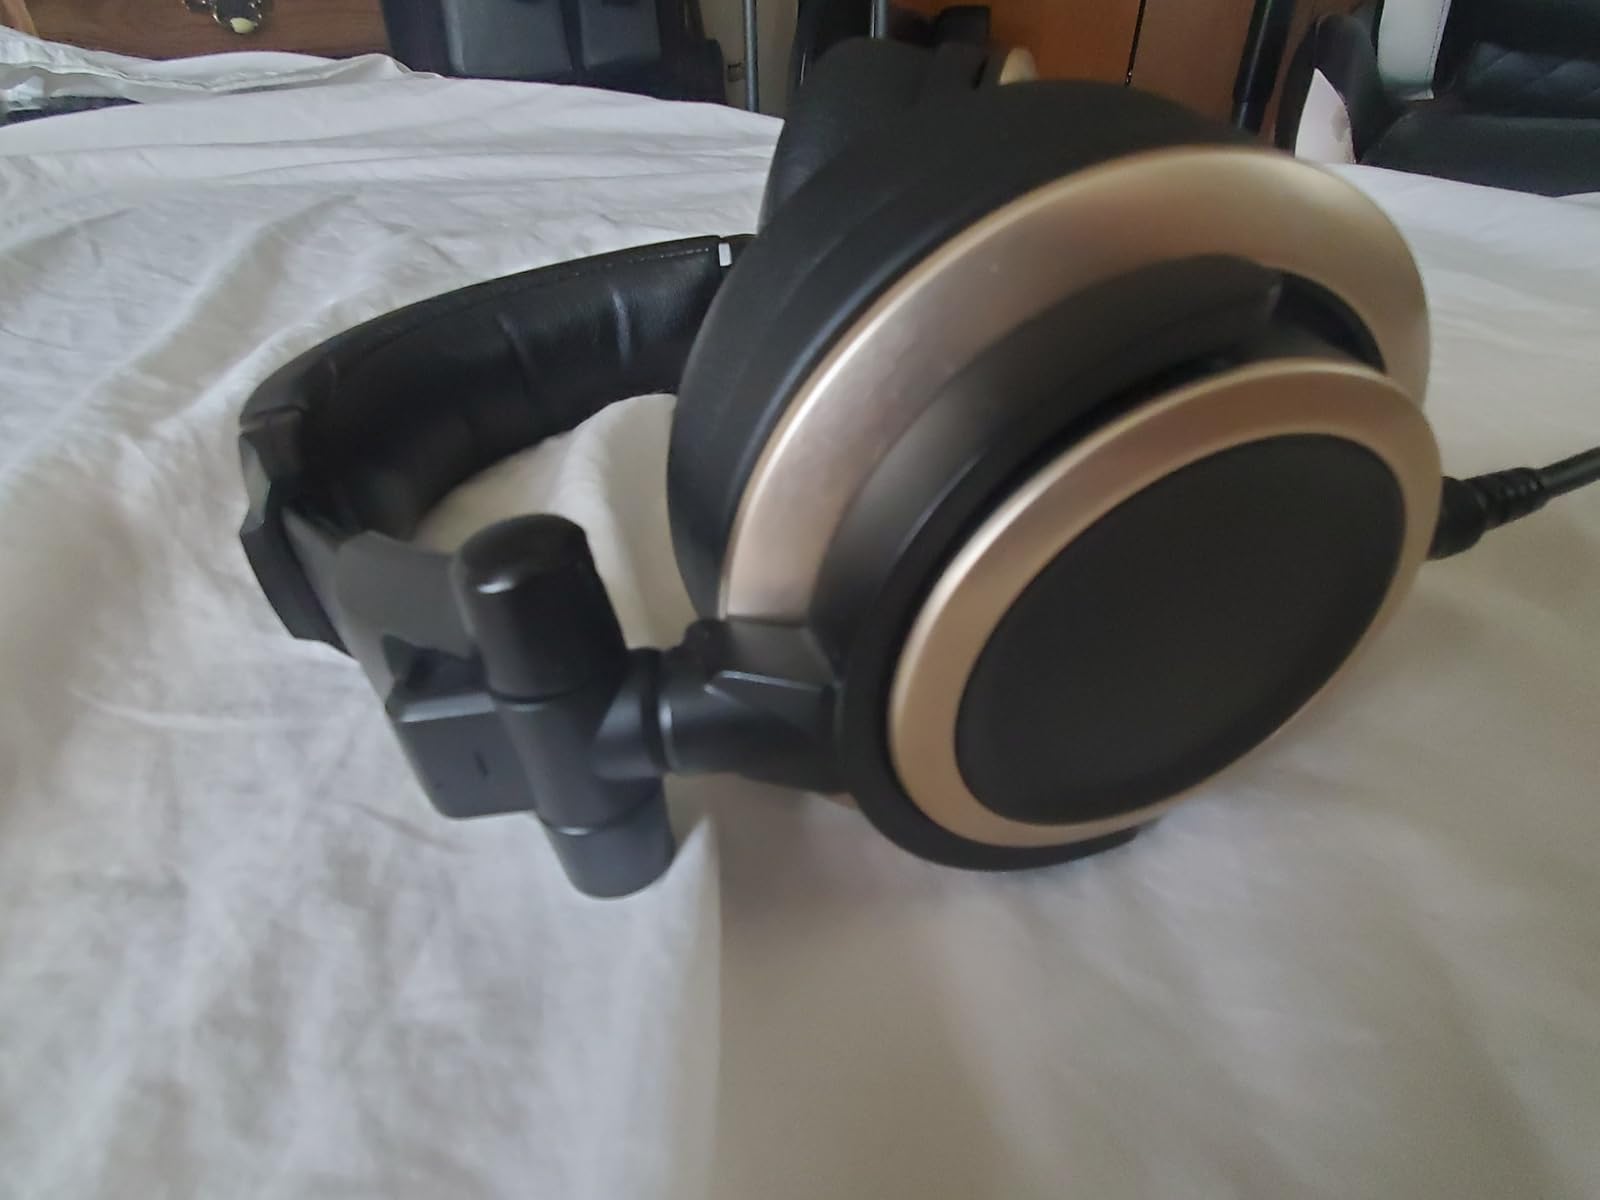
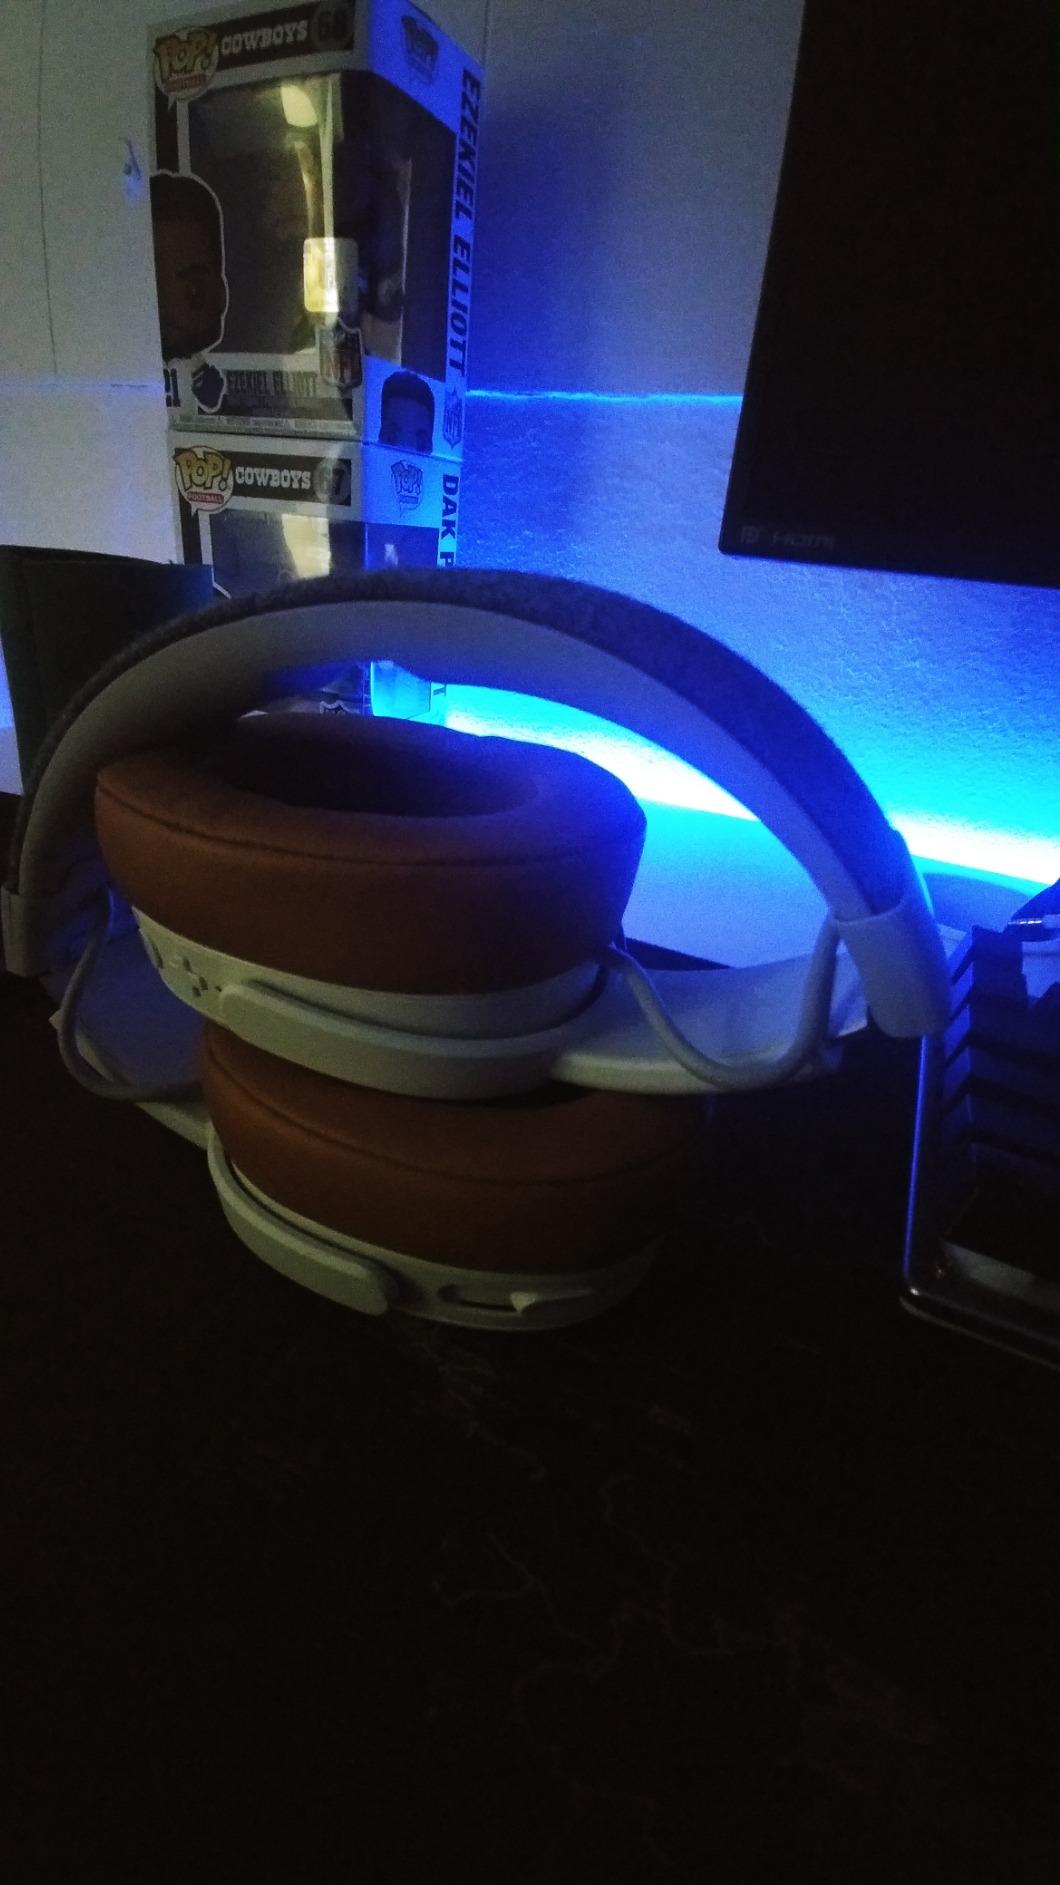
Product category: headphones
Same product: no